Charlie Newman (Australian footballer)

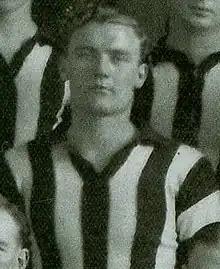
Newman in 1940

Charles Alexander John Newman (6 December 1920 – 28 August 1991) was an Australian rules footballer who played with Collingwood and Melbourne in the Victorian Football League (VFL).